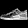
Label: Sneaker